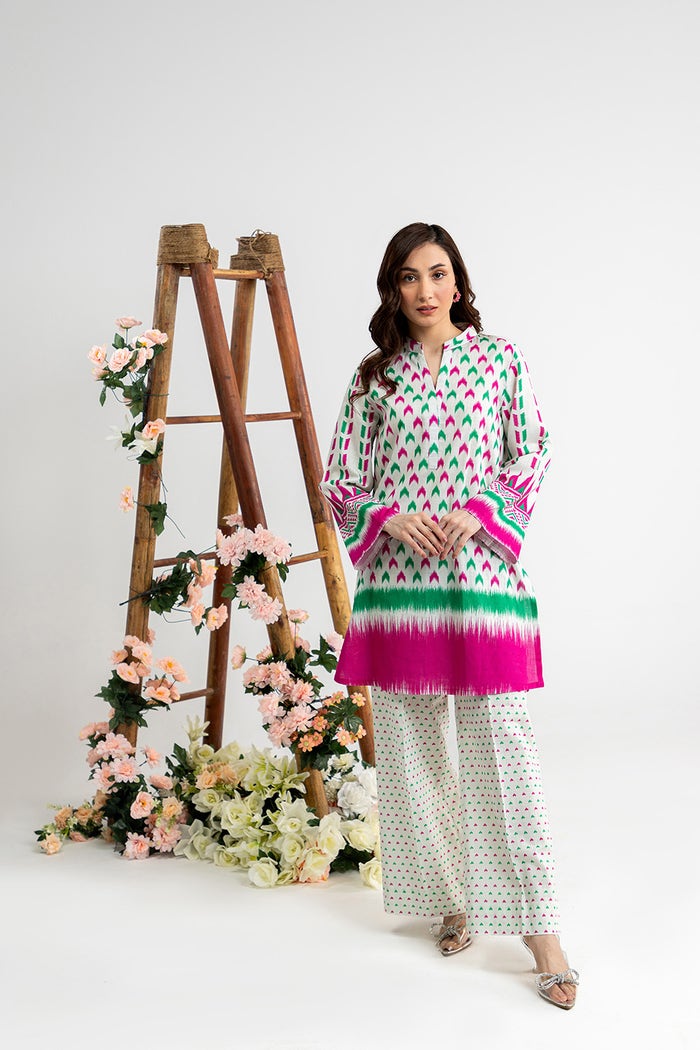
green multi kameez stitched tunic